Conway Hall Ethical Society

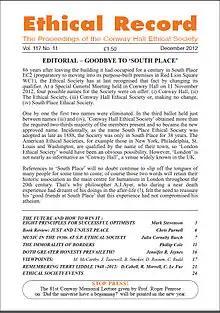
The front page of the December 2012 edition of the "Ethical Record", the journal of the Conway Hall Ethical Society

The journal of the society, which records its proceedings, is the Ethical Record. The issue shown for December 2012 was volume 117, number 11. This edition outlines the procedure that took place for the historic change of name the previous month.